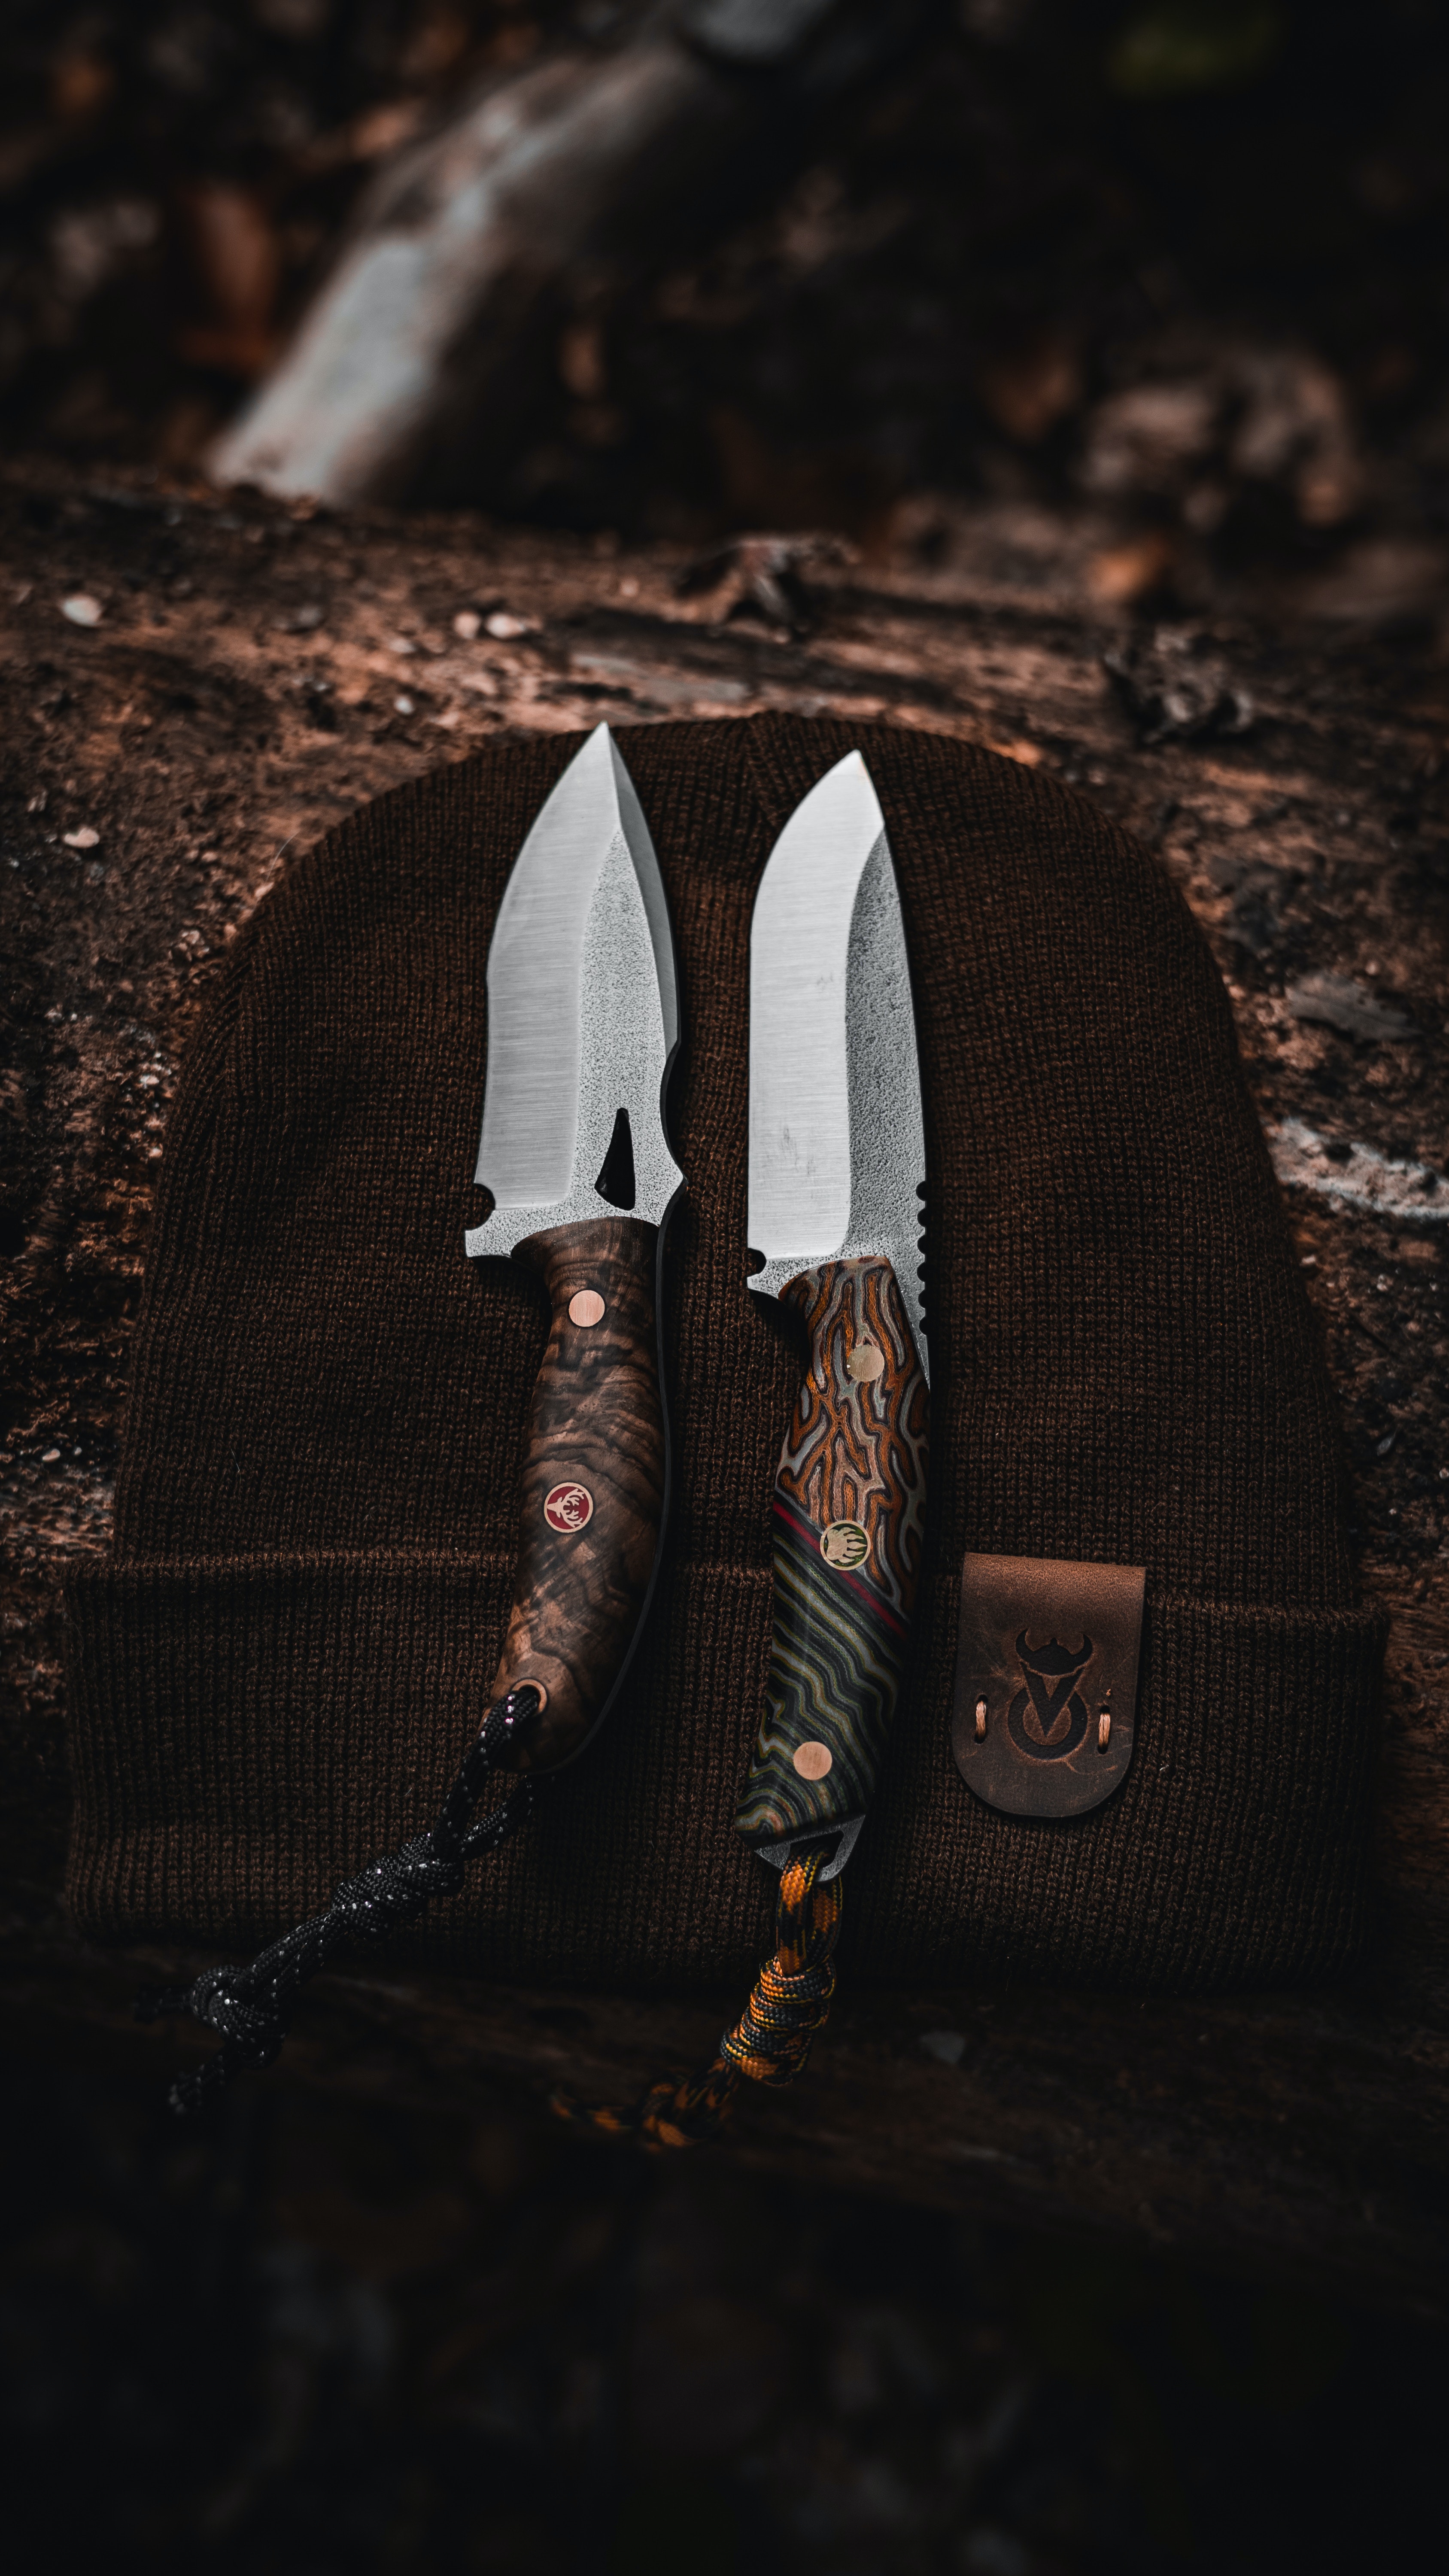
tool, wood, Tints and shades, knife, font, darkness, feather, fashion accessory, metal, carmine, pattern, human leg, soil, still life photography, nail, shadow, formal wear, leather, personal protective equipment, Everyday carry, eyewear